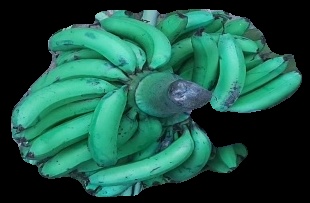
Variety: pachbale
Grade: grade3